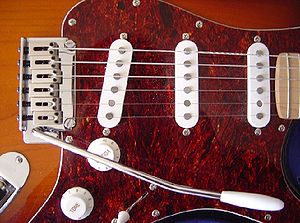
Tremolo (guitar)
En Fender Stratocaster med tremolosystem
En tremolo er en "stang" på en guitar, der giver en kraftigt vibrerende lyd, når man hiver i den. Dette er faktisk en ukorrekt brug af ordet, en brug der stammer tilbage til Fenders Stratocaster. I musikken betyder tremolo en oscillerende ændring i lydstyrken af et instrument. Den variation i tonen som en guitar-tremolo giver, hedder vibrato. For at gøre situationen endnu mere forvirrende, hedder de tidlige Fender-forstærkere der har en tremolo-funktion "Vibrato".